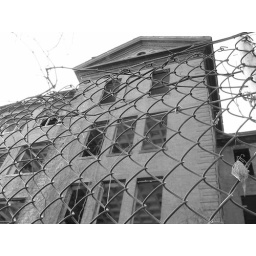
Noho State Hospital in black &amp;amp; white. building now demolished.